Carsten Borchgrevink

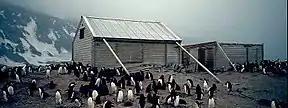
A 1992 photograph of the Southern Cross expedition huts at Cape Adare. The accommodation hut is on the left.

The reception afforded to the expedition on its return to England was lukewarm. Public interest and attention was fixed on the forthcoming national expedition of which Robert Falcon Scott had just been appointed commander, rather than on a venture which was considered British only in name.